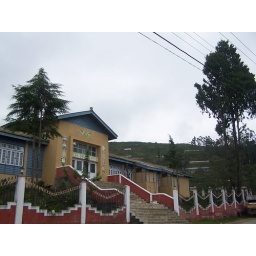
Govt. office building in Bomdila